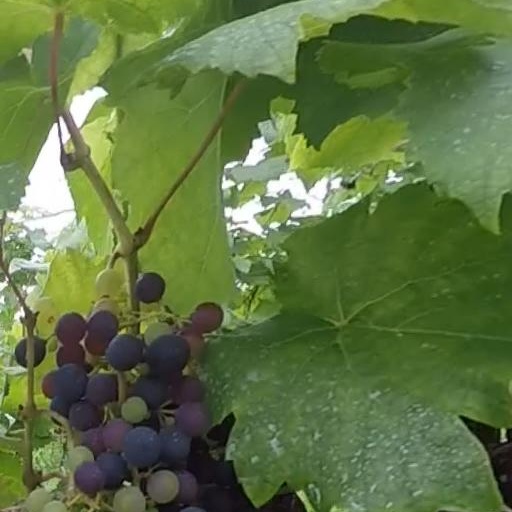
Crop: grape